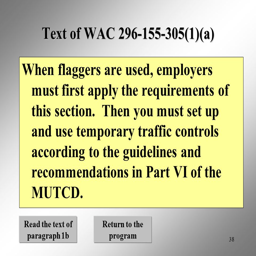
read the text of paragraph 1b